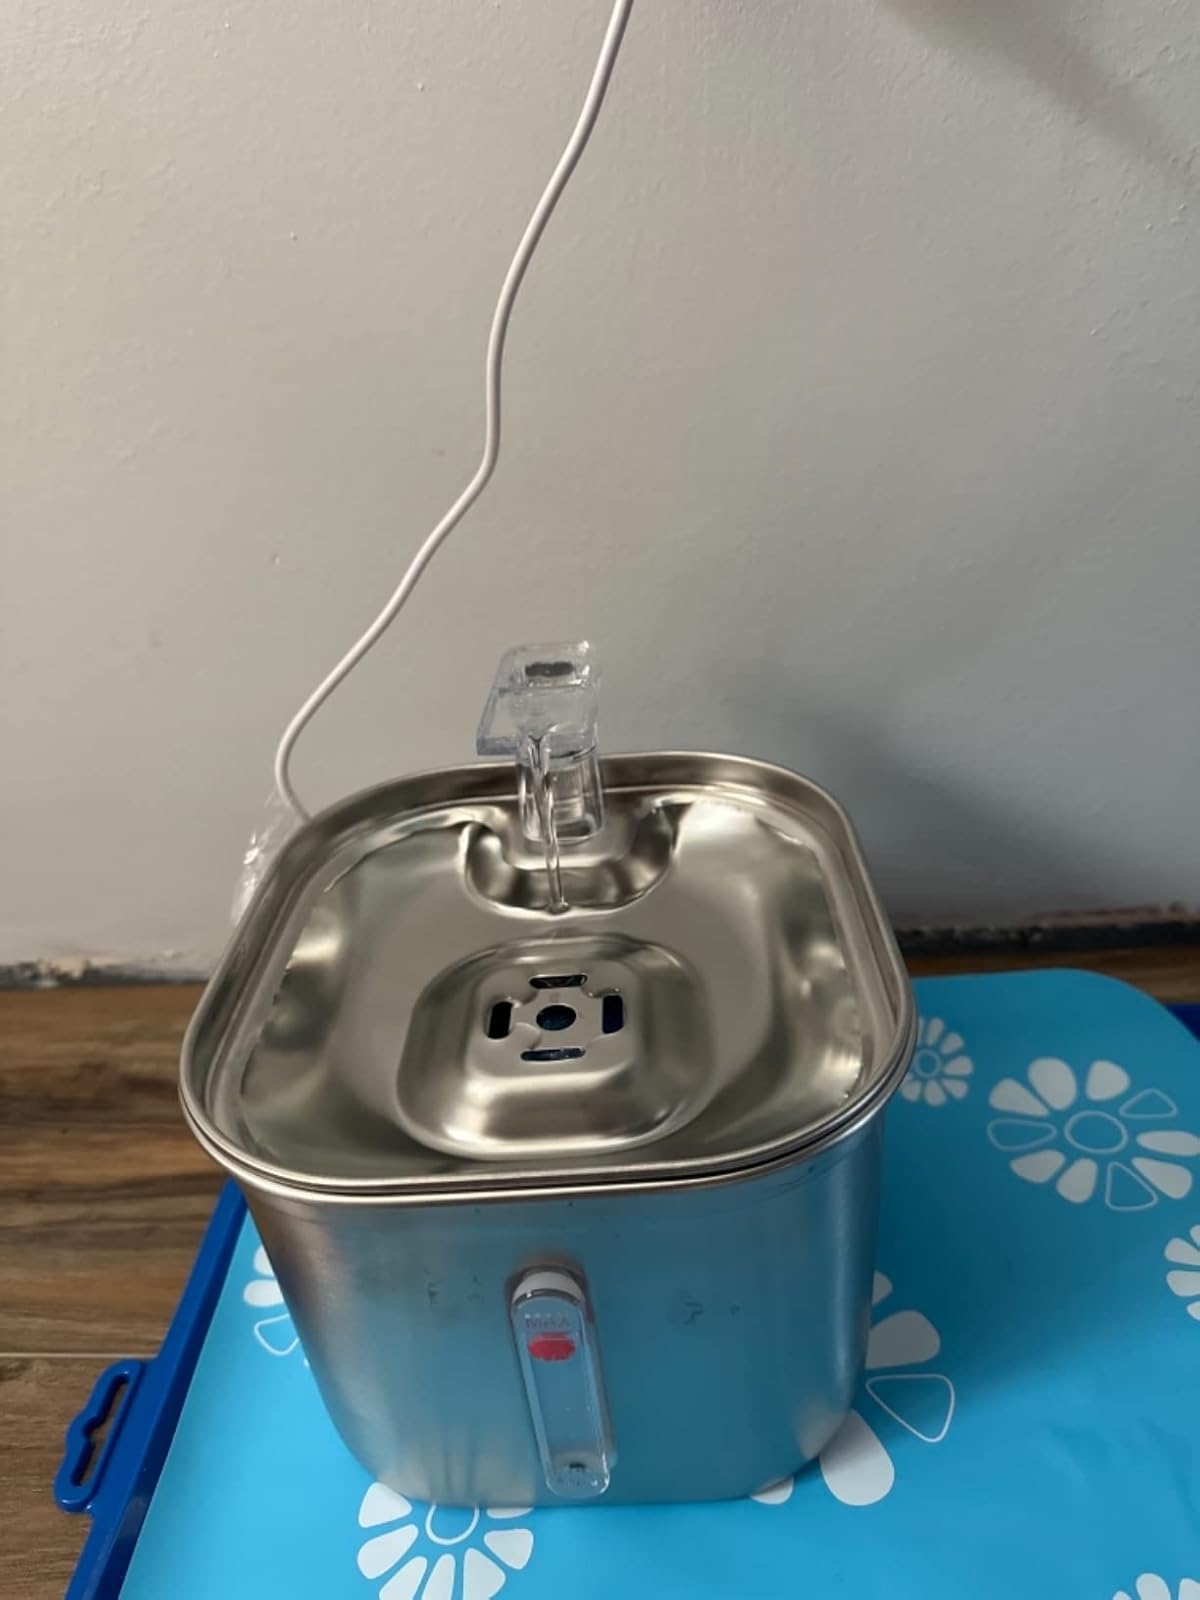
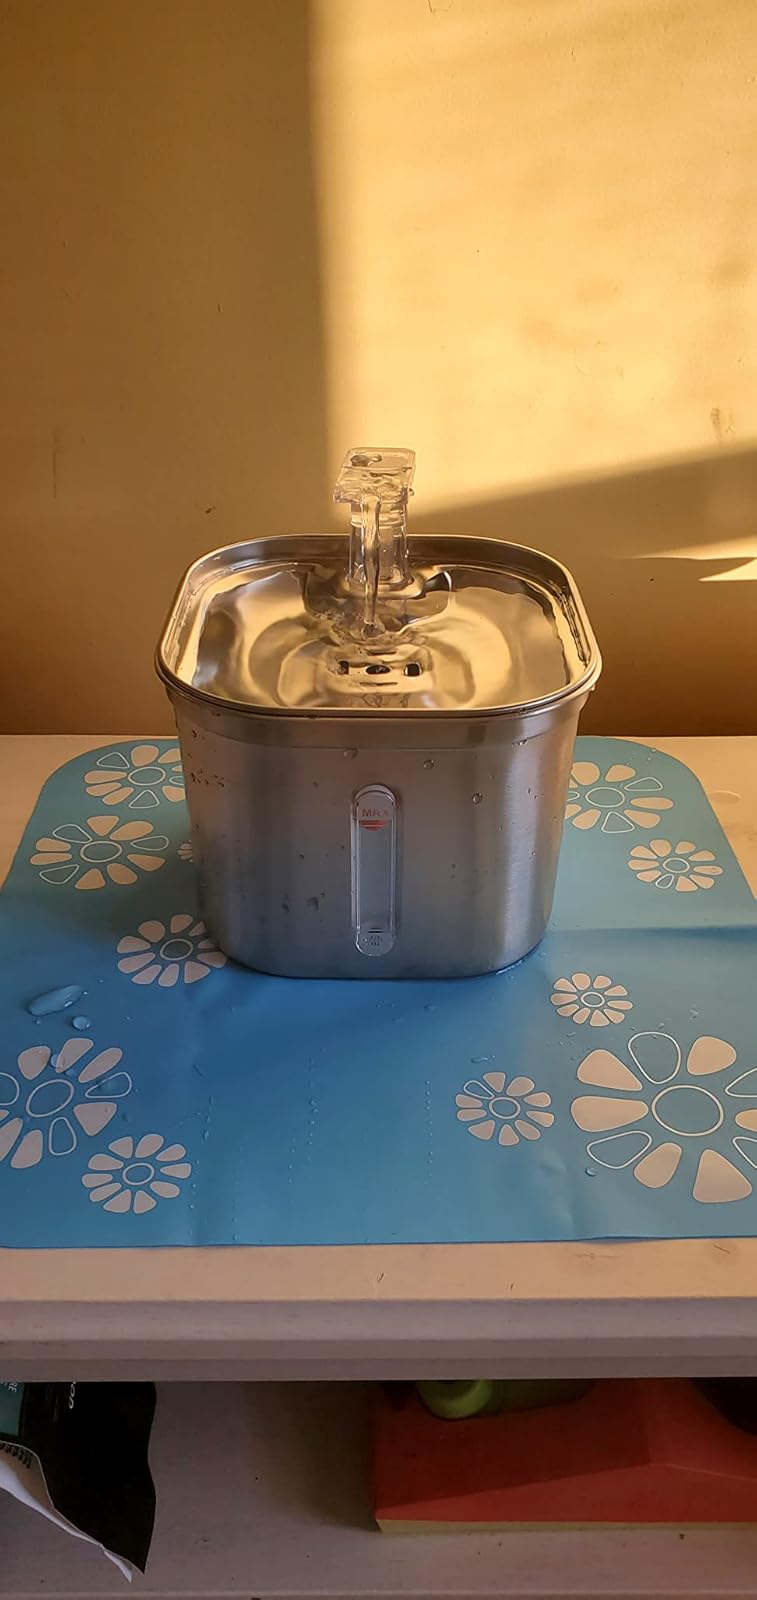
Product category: items_bowl
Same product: yes